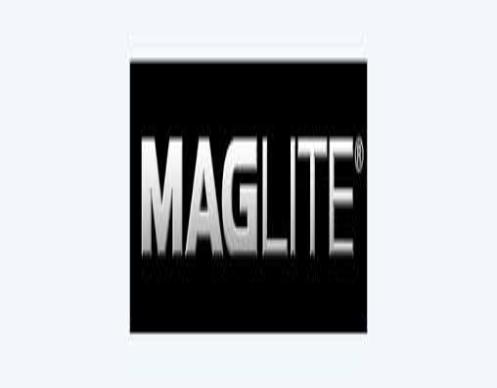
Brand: maglite
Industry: Necessities